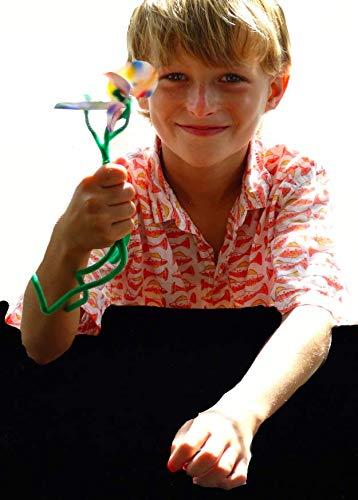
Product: The Young Scientists Club Science Art Fusion Rainbows Kit
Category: Toys & Games | Learning & Education | Science Kits & Toys
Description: Young Scientists create their own Rainbow art gallery with the included poster and make all kinds of rainbows such as rainbow ice, rainbow butterflies, rainbow chromatography snake, and more.
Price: $16.71
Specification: ProductDimensions:9x9x2.5inches|ItemWeight:12ounces|ShippingWeight:12ounces(Viewshippingratesandpolicies)|DomesticShipping:ItemcanbeshippedwithinU.S.|InternationalShipping:Thisitemisnoteligibleforinternationalshipping.LearnMore|ASIN:B01BGH2ZWG|Itemmodelnumber:WH-925-1164|Manufacturerrecommendedage:5-12years